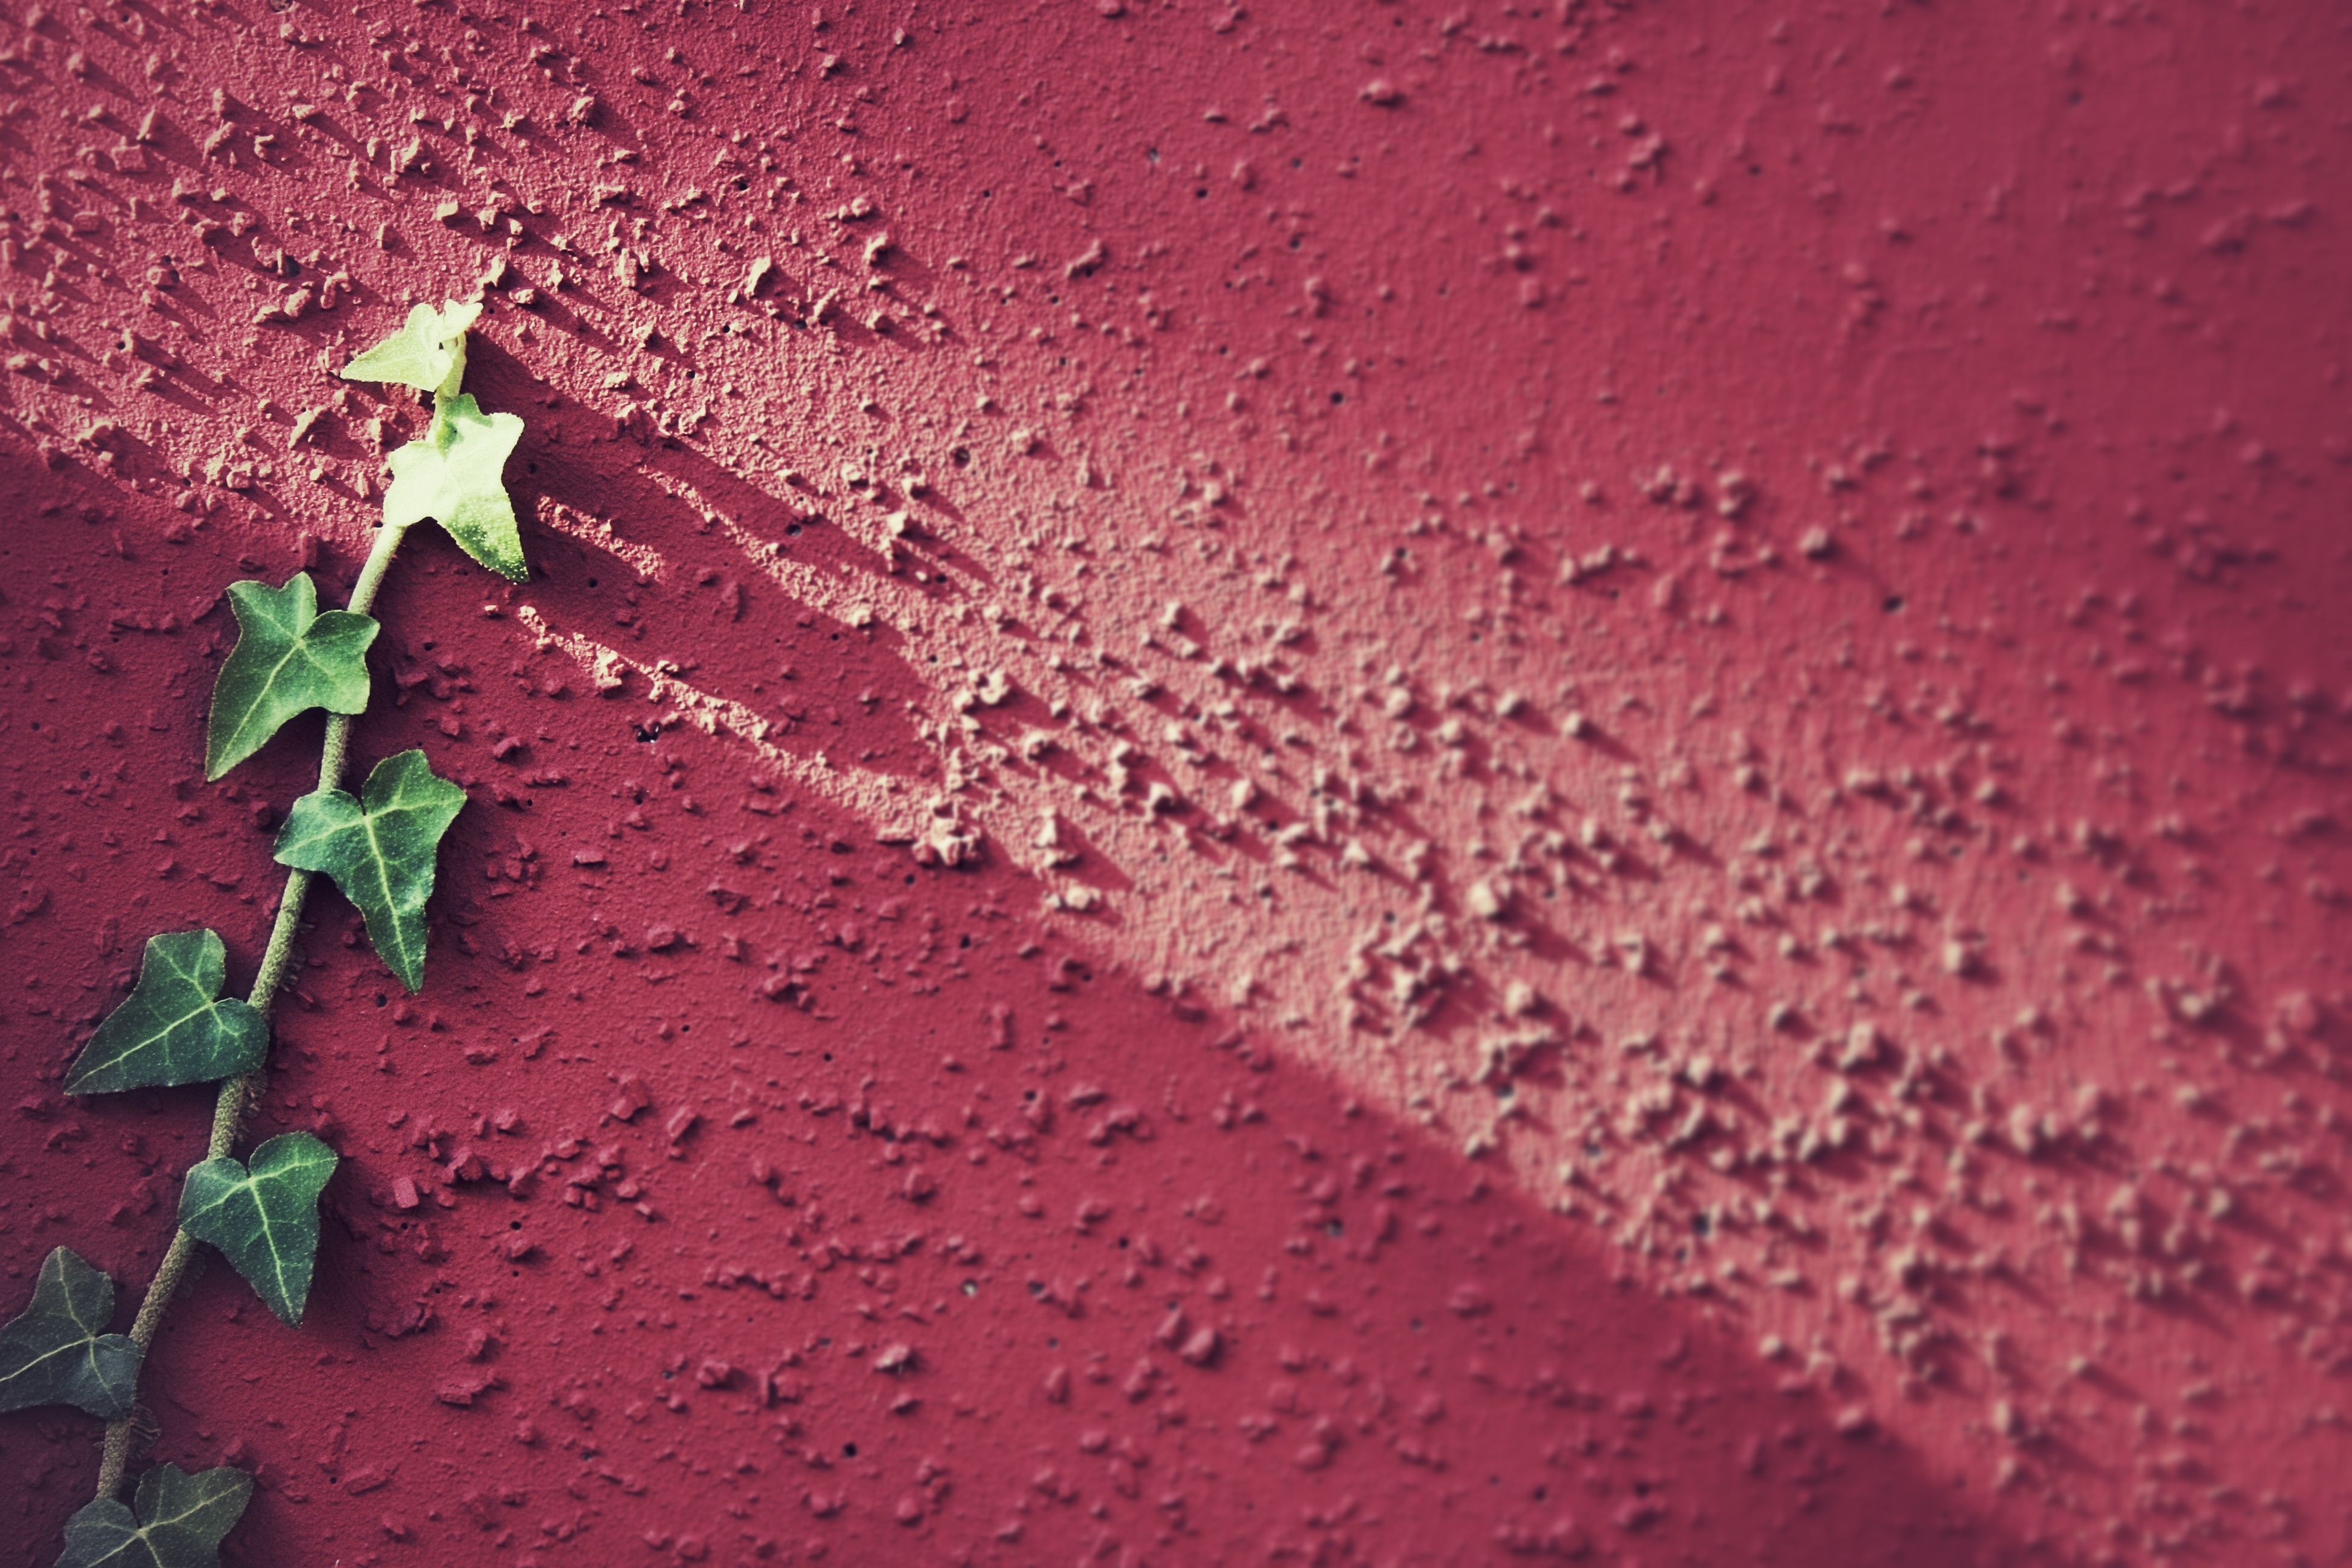
texture, leaf, flower, petal, frost, wall, red, soil, macro photography